Mark of the Devil (2020 film)

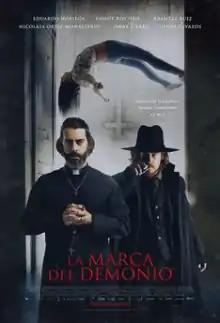

Mark of the Devil is a 2020 Mexican horror film distributed by Corazón Films, and directed by Diego Cohen. The story revolves around a priest specializing in exorcisms and his adopted son, abandoned during his childhood by a Mennonite group. The life of the exorcists will change when they meet the Cuevas family and face the demon that persecutes the eldest daughter. The film stars Eduardo Noriega as the main character.